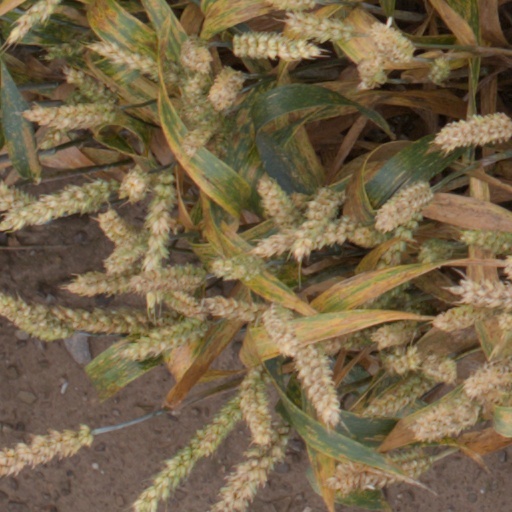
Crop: wheat